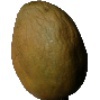
Label: Papaya 1